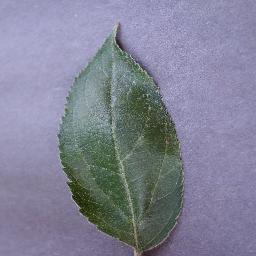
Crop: apple
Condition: healthy